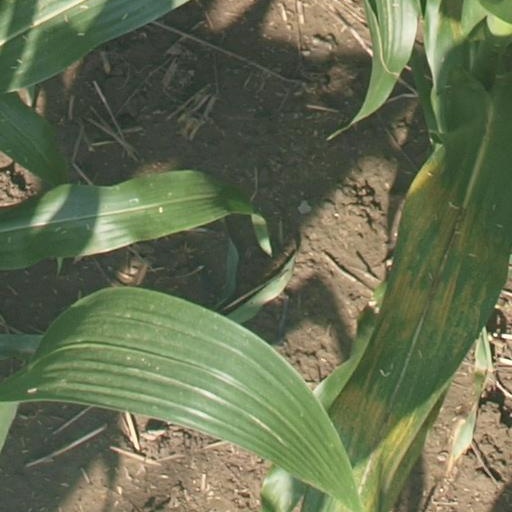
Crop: maize; corn